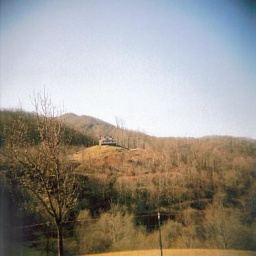
house in the mountain